French battleship Justice

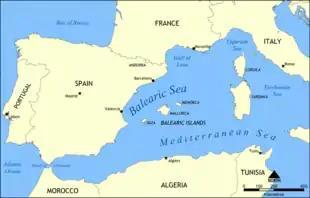
Map of the western Mediterranean, where "Justice" spent the majority of her peacetime career

On 19 January 1912, "Justice" and the battleship steamed to Malta in company with the destroyers and . "Vérité" joined the ships en route from Bizerte, and the five vessels arrived in Valletta on 22 January. There, they met King George V and Queen Mary of Britain, then returning from their voyage to India that year. On 24 April, "Justice" went to sea with "République" for gunnery training off the Hyères roadstead; they were joined by "Patrie" and "Vérité" the next day. Admiral Augustin Boué de Lapeyrère inspected both battleship squadrons in Golfe-Juan from 2 to 12 July, after which the ships cruised first to Corsica and then to Algeria. The rest of the year passed uneventfully for "Justice".